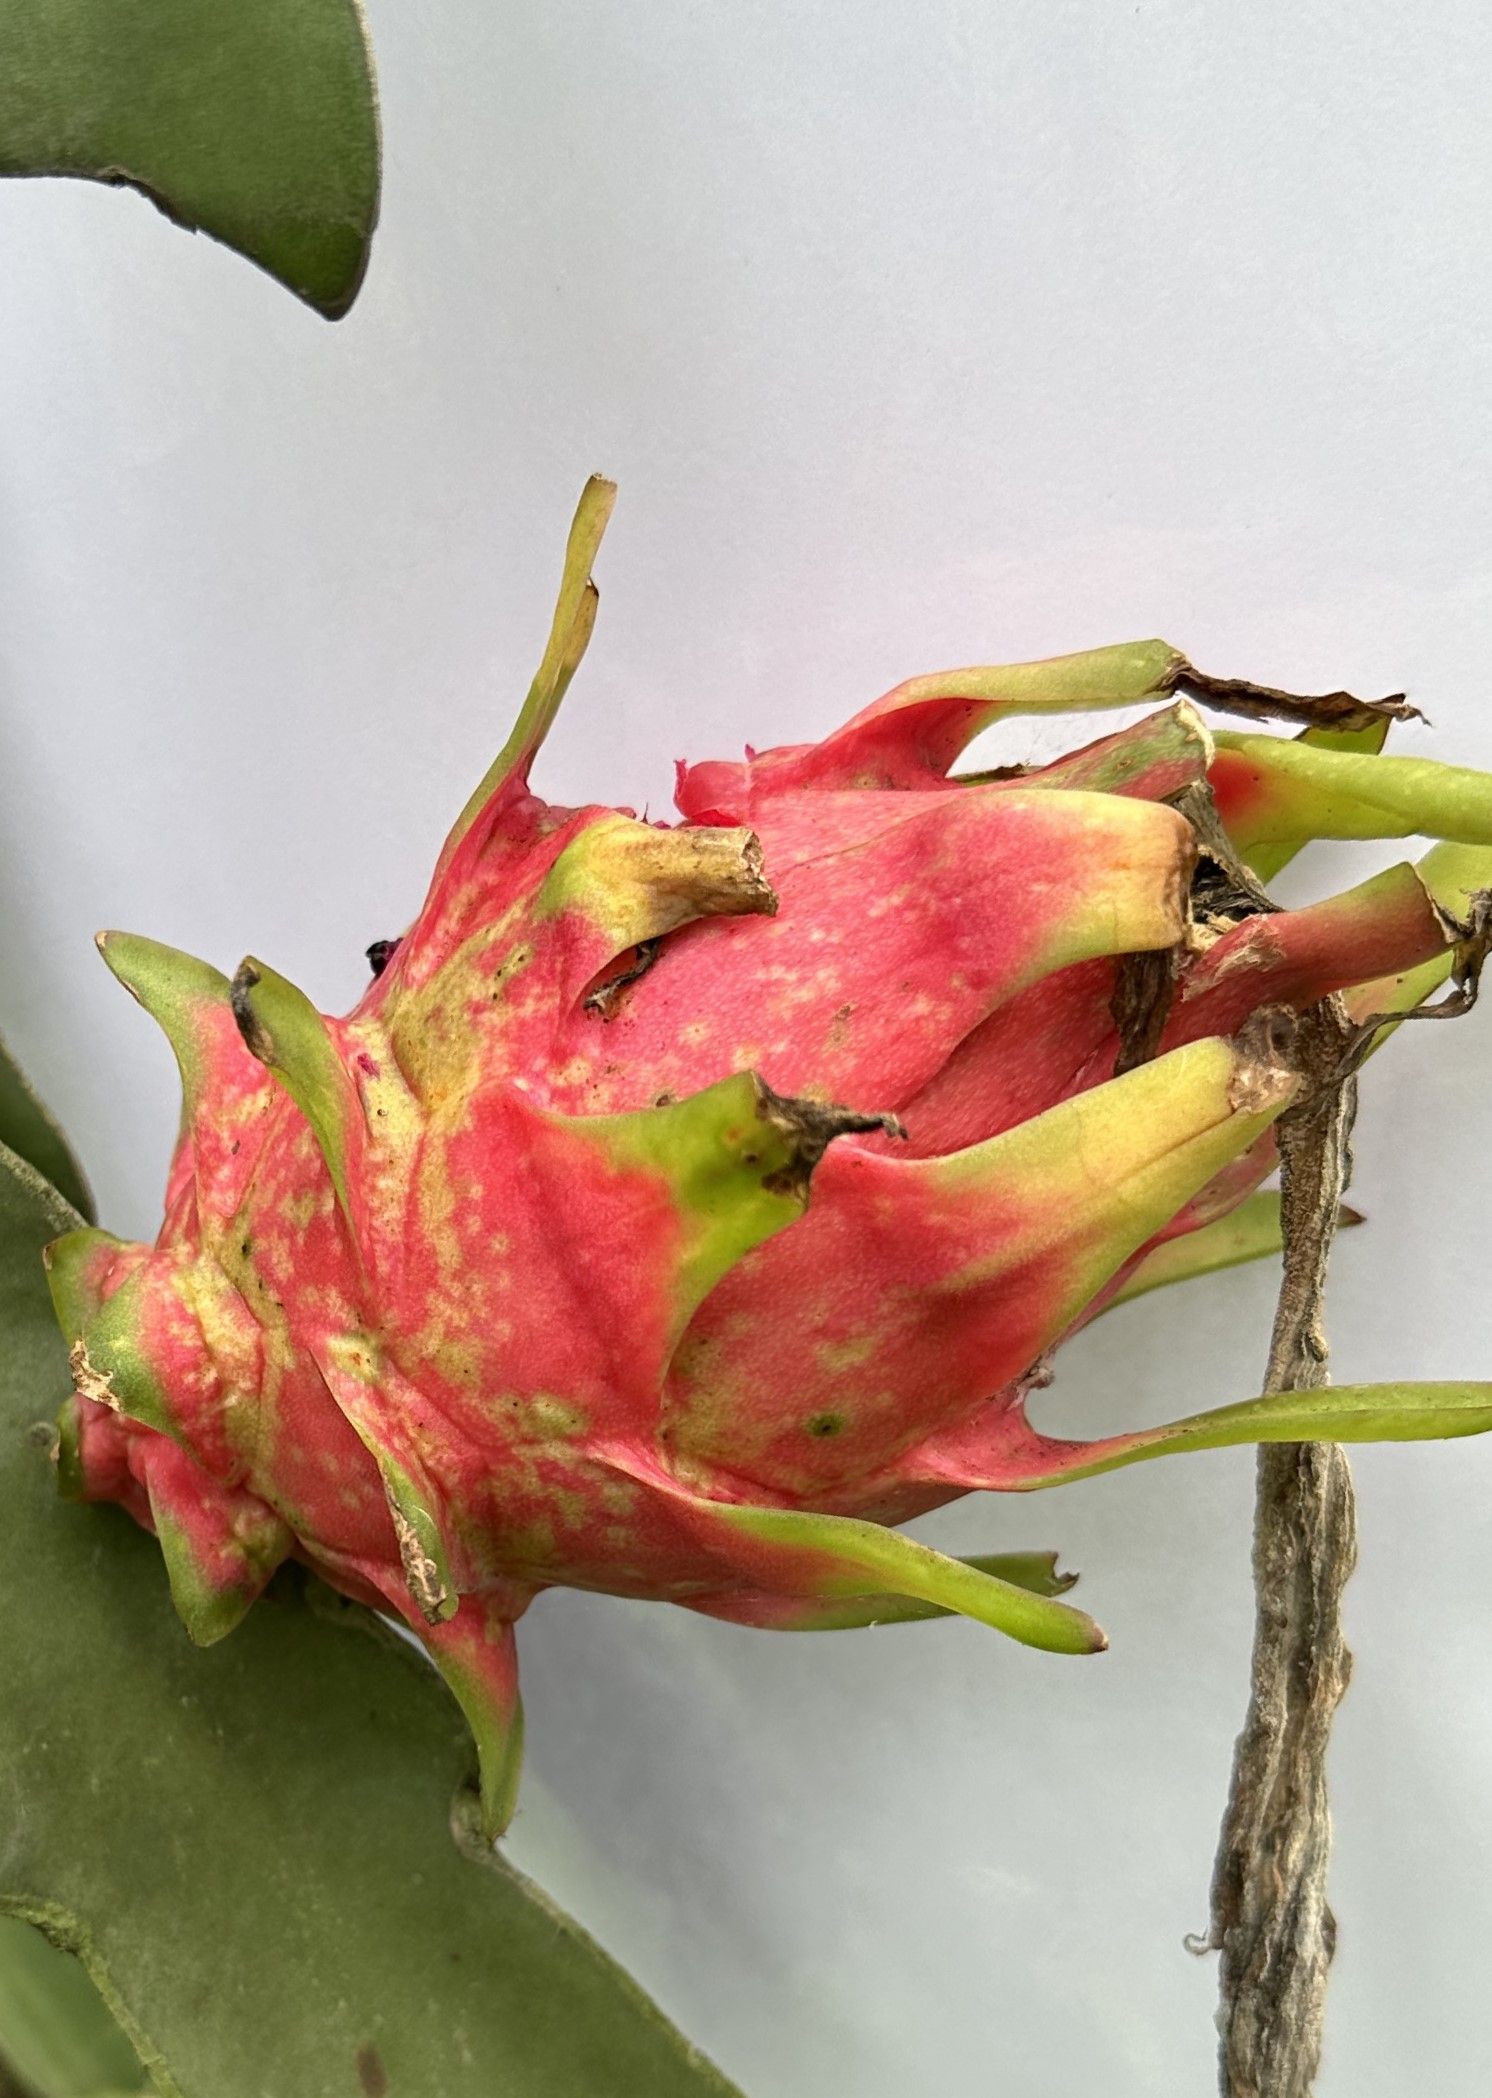
Label: Bad fruit